Be quiet!

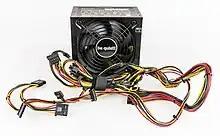
be quiet! BQT L7-350W ATX power supply unit

The main focus of be Quiet! PC power supply products is the ATX format. However, the brand now also produces power supplies for SFX and TFX systems. The power supplies manufactured cover a spectrum of power classes from 300W to 1600W, focusing on high-end PC components.